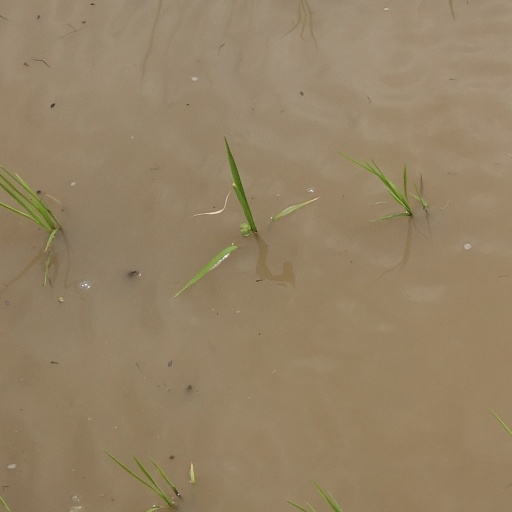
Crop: rice